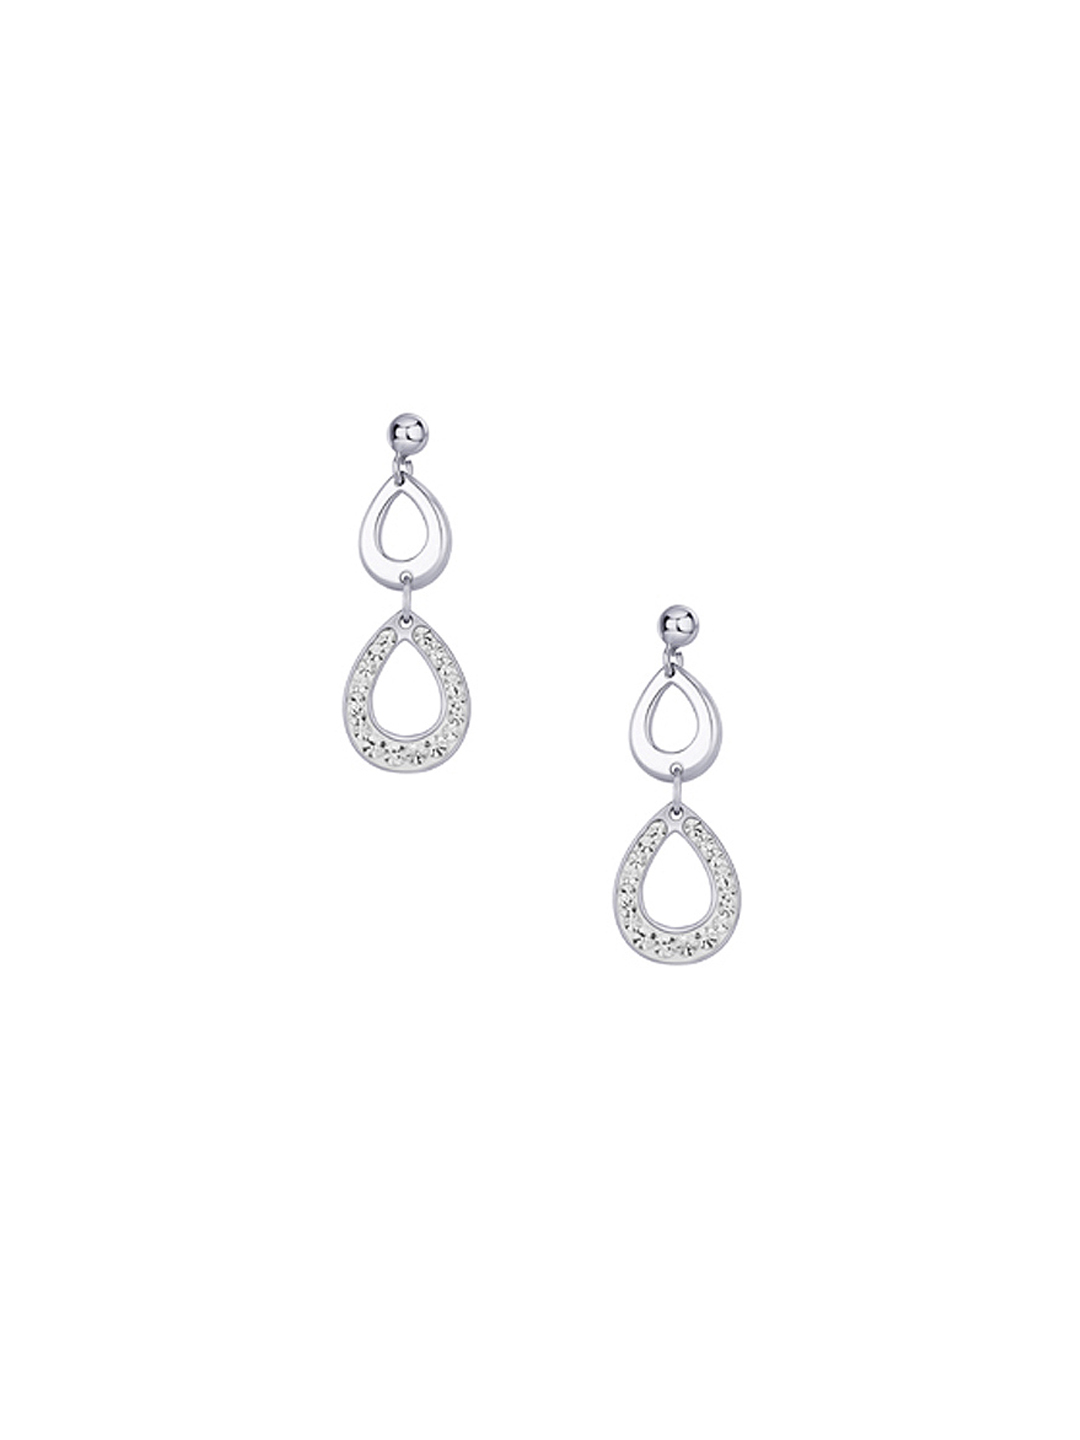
Lucera Women Silver Earrings
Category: Accessories / Jewellery / Earrings
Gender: Women
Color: Silver
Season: Fall 2012
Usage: Casual